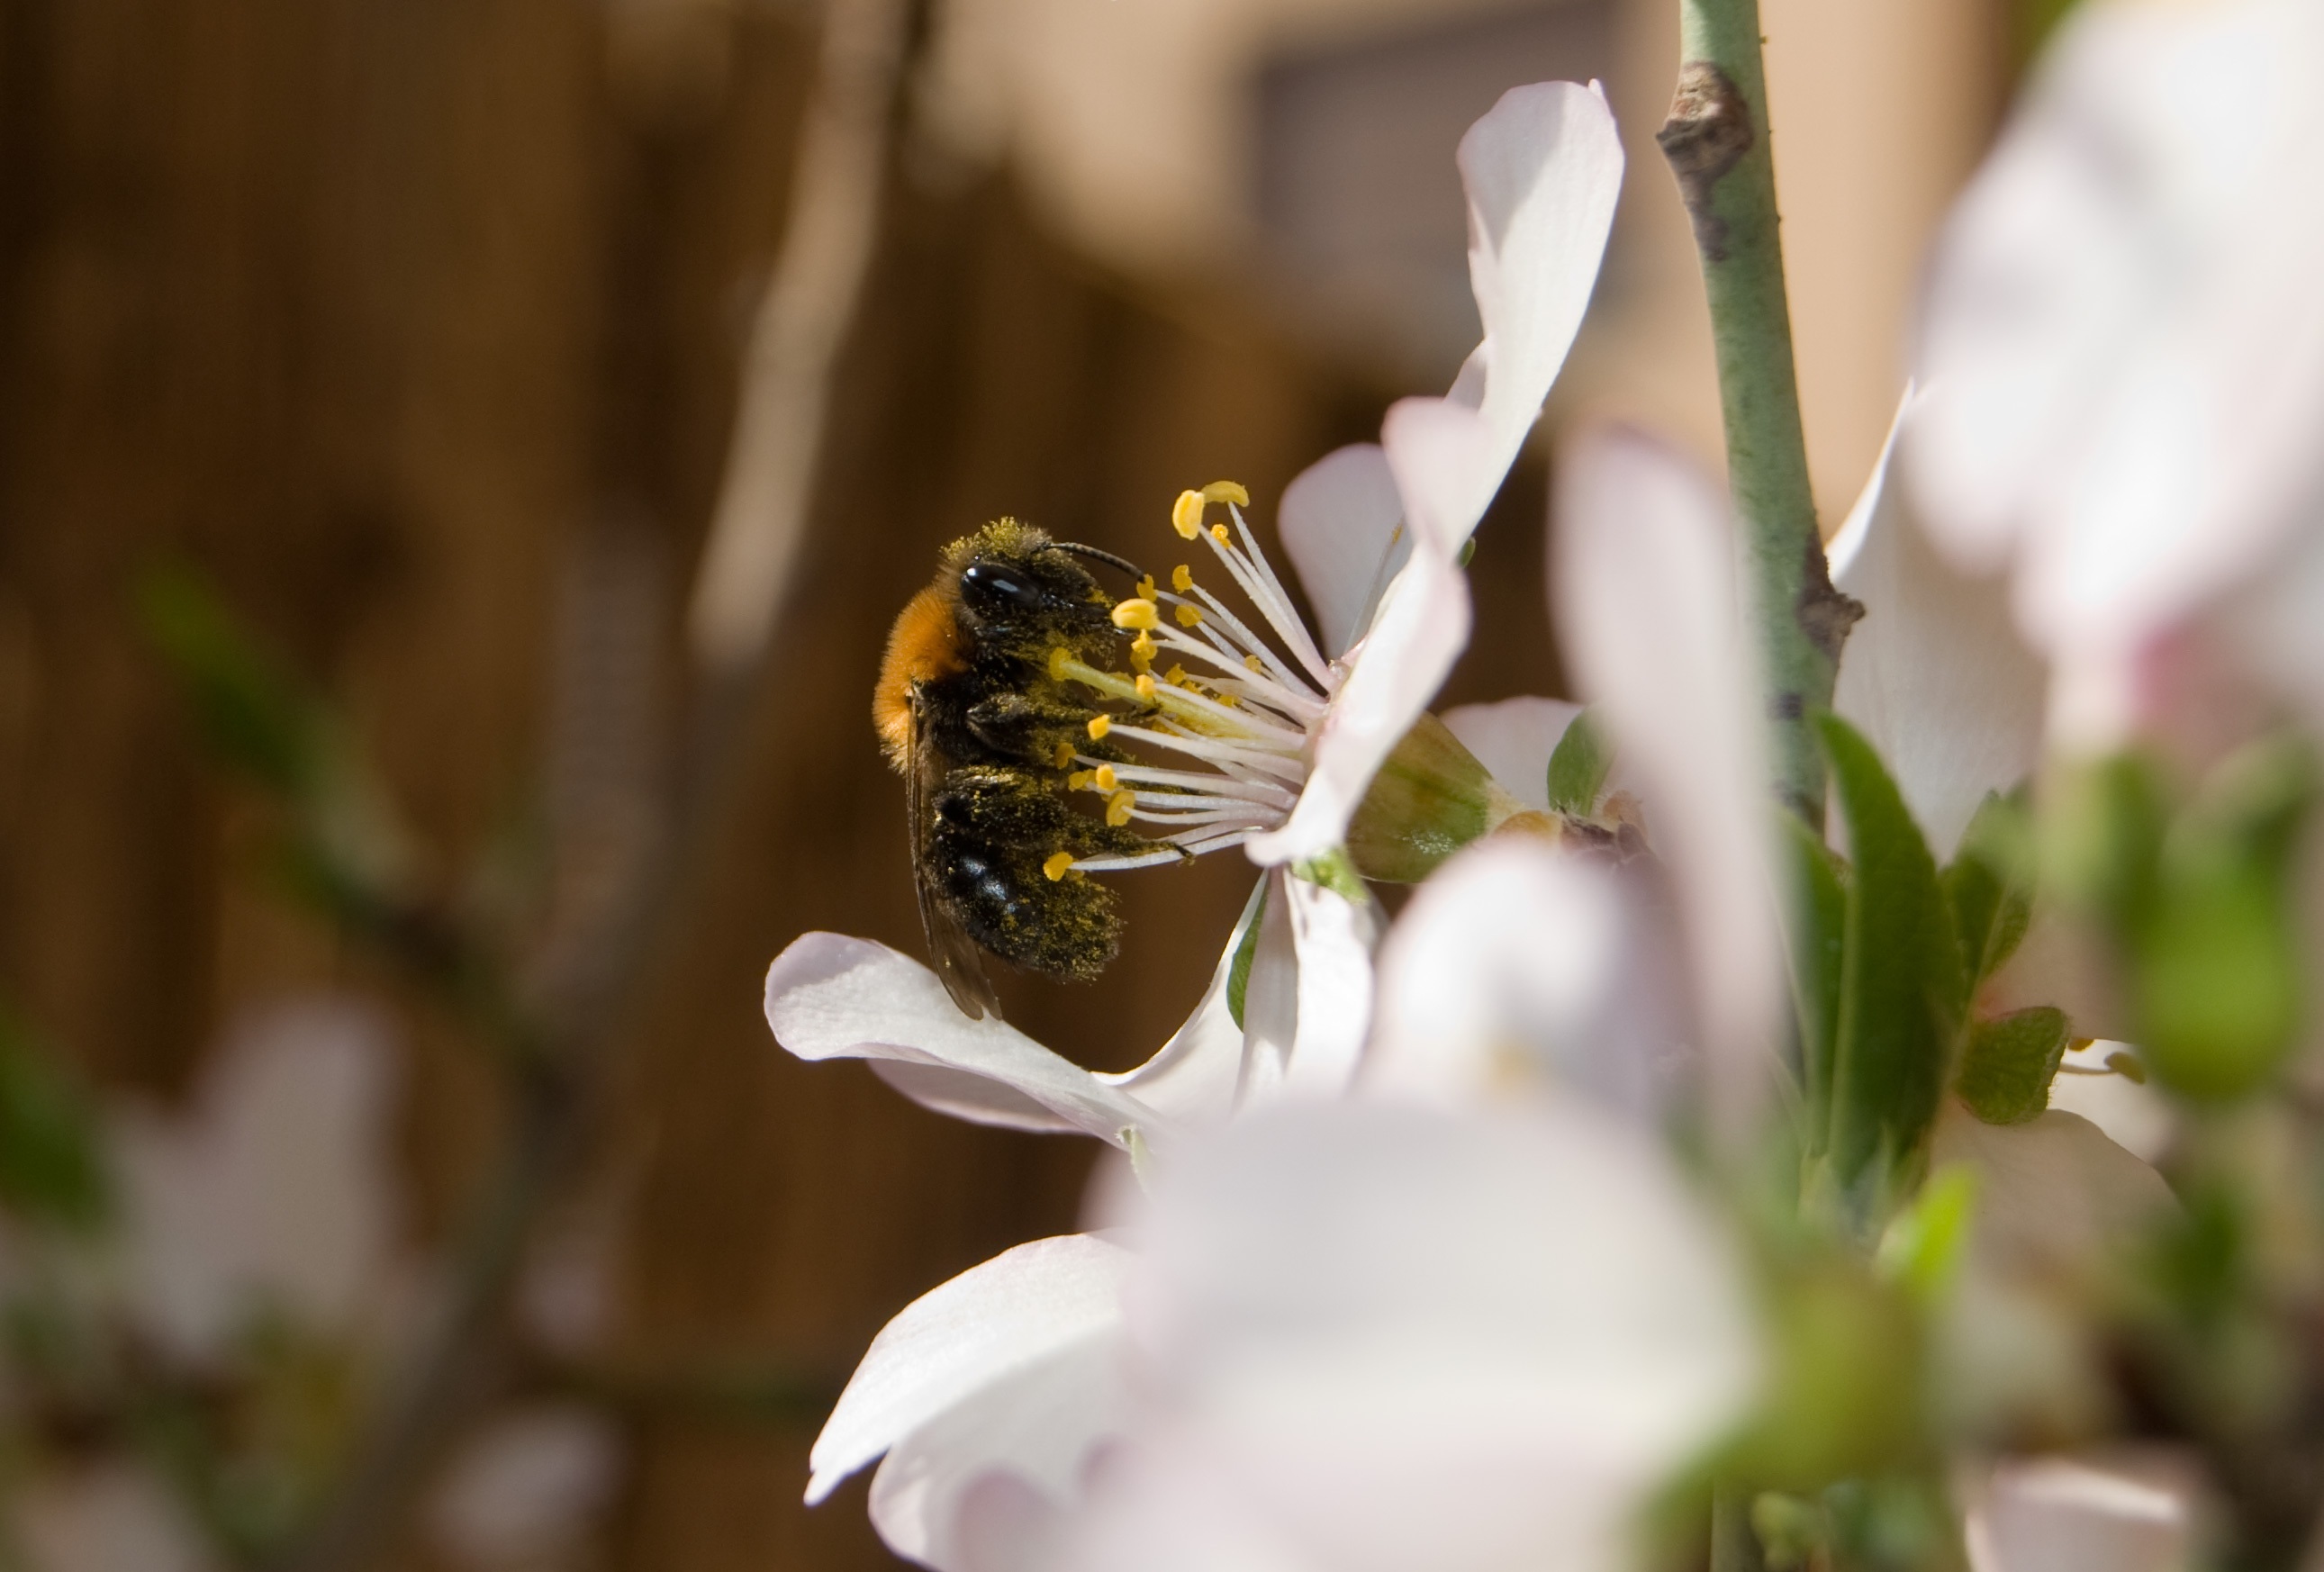
nature, blossom, plant, photography, flower, petal, spring, insect, botany, butterfly, flora, fauna, invertebrate, close up, bee, nectar, macro photography, arthropod, honey bee, almond tree, pollinator, membrane winged insect